Hieronymus Bosch

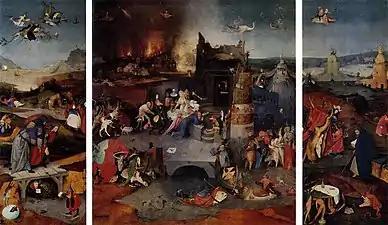

Triptych of the Temptation of St. Anthony is one of the most famous Bosch's works along with "The Garden of Earthly Delights". It shows Saint Anthony being tempted or assailed in the desert by demons, whose temptations he resisted; the "Temptation of St Anthony" (or "Trial...") is the more common name of the subject. But strictly there are at least two different episodes deriving from Athanasius's "Life of St. Anthony" and later versions of the life that may be represented, though all usually have this name.